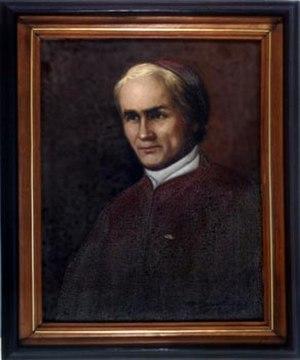
Cette page présente la liste des évêques puis archevêques de Manille, aux Philippines.